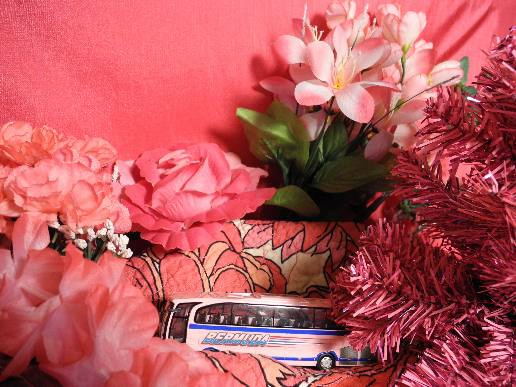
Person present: No